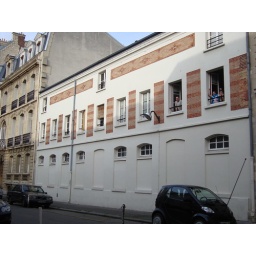
Joe, Neal and Maeve are in the main room, the bedroom windows are the next two to the left.